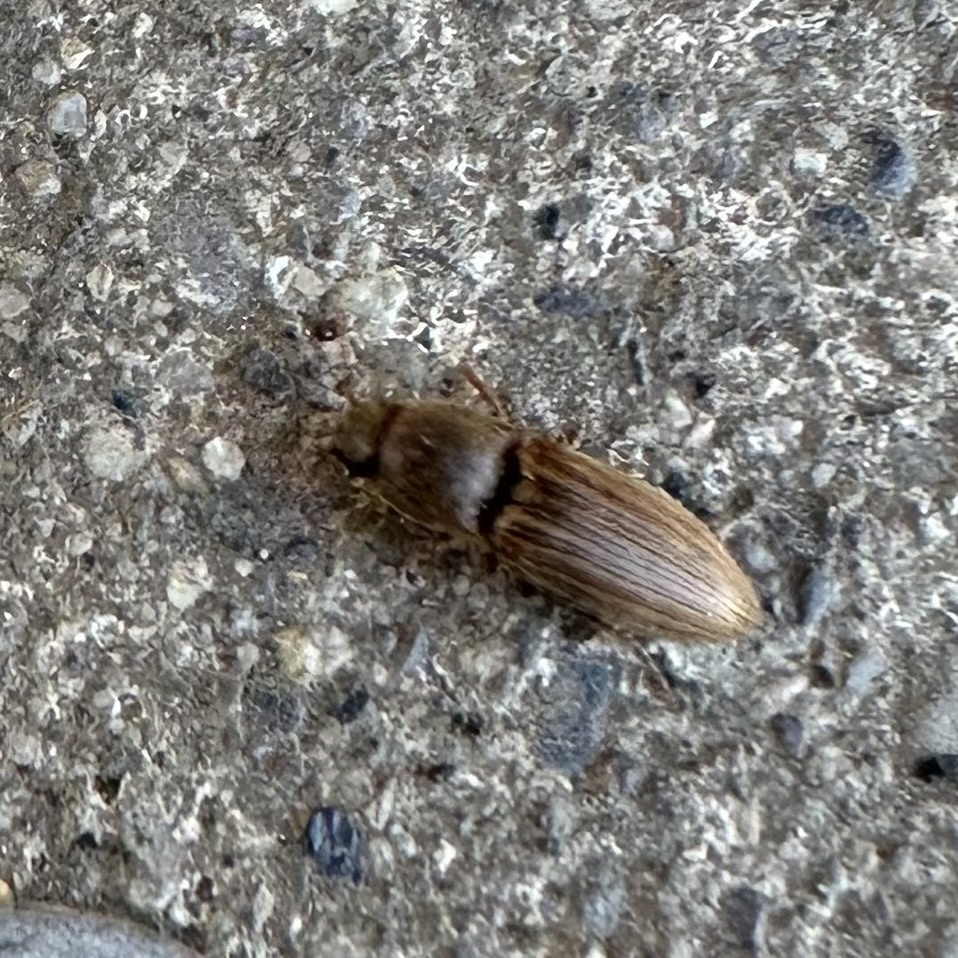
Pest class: clickbeetles_wireworms